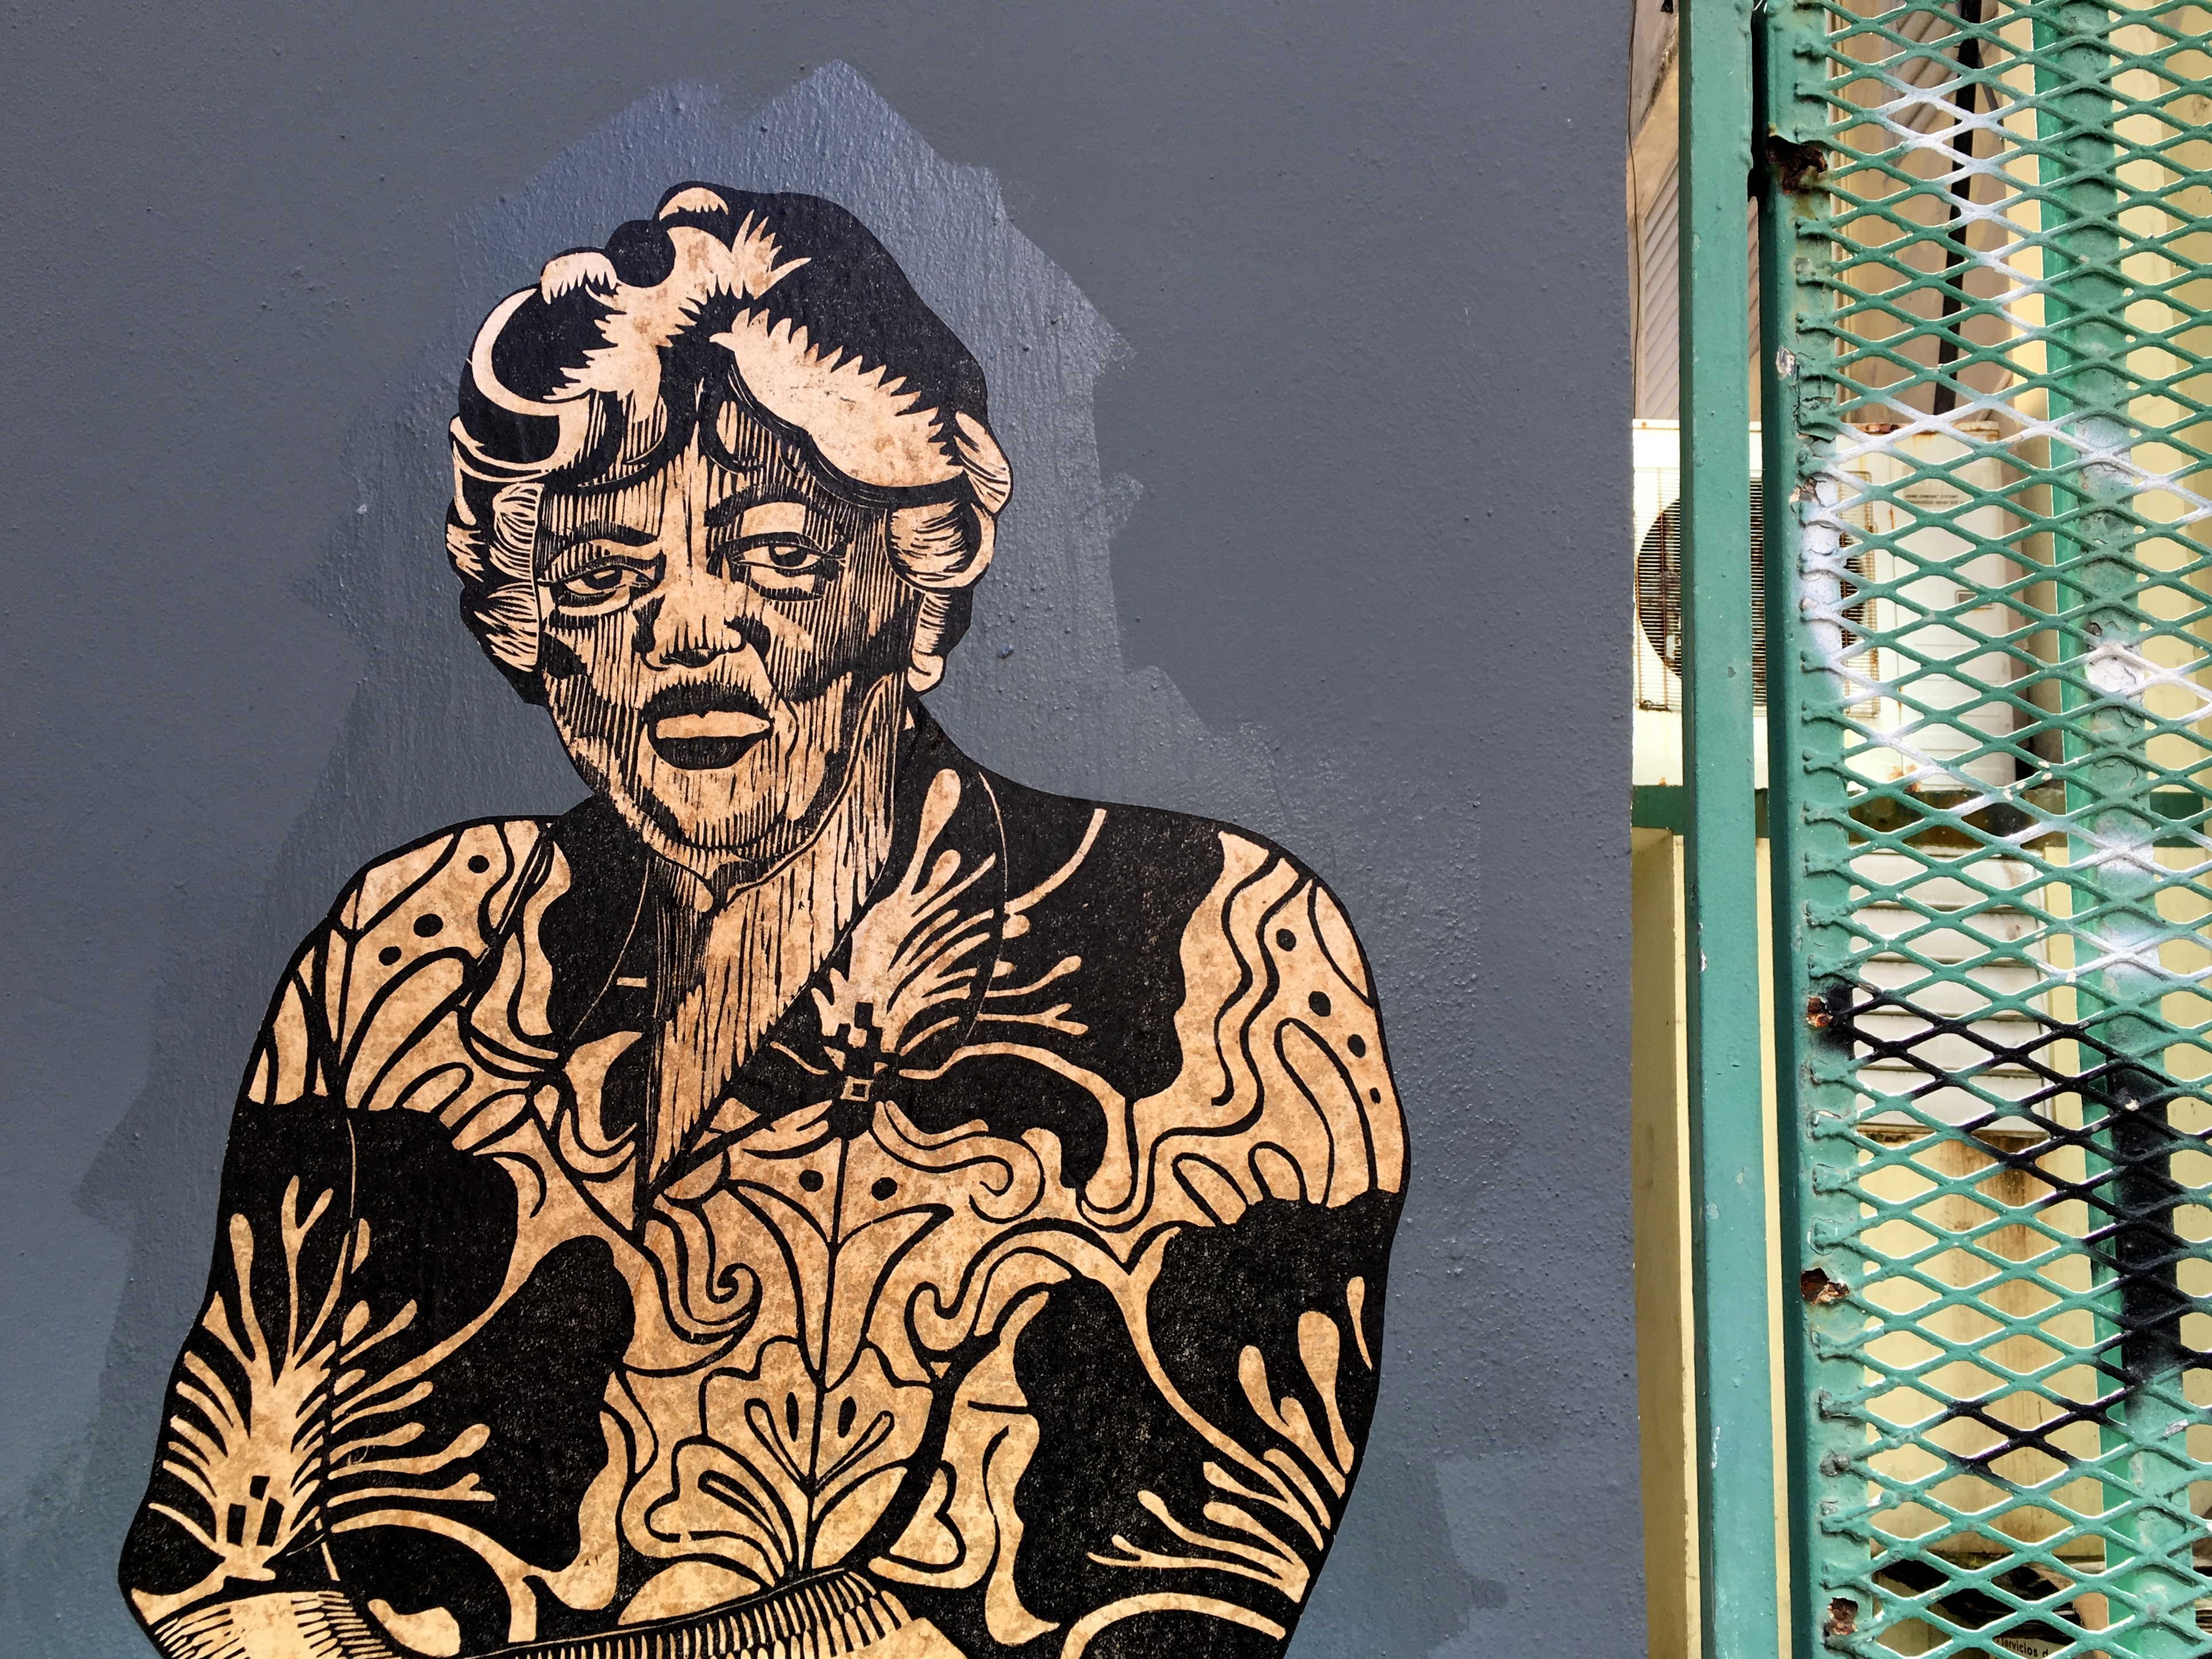
window, glass, statue, sculpture, art, mural, carving, ancient history